Anacampseros lanceolata

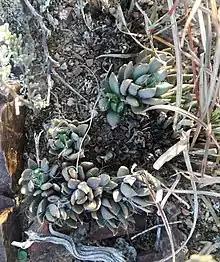
Detail of the acute, lanceolate leaf-points of "An.lanceolata".

"An. lanceolata" has branching stems, reaching around 8 cm in height. It has smooth, hairless, tapering leaves (2–3 cm long) with flat upper surfaces and acute-lanceolate tips.